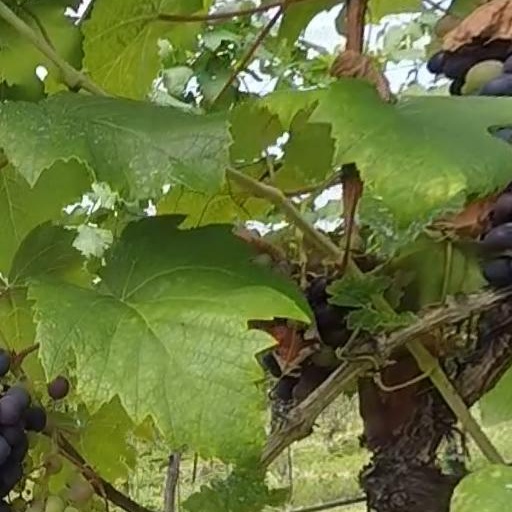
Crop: grape